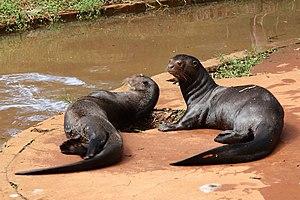
Un couple de loutres géantes (Pteronura brasiliensis) au jardin zoologique de Brasilia, Brésil. Português: Um casal de ariranhas (lontra-gigantes, Pteronura brasiliensis) no jardim zoológico de Brasília, Brasil.